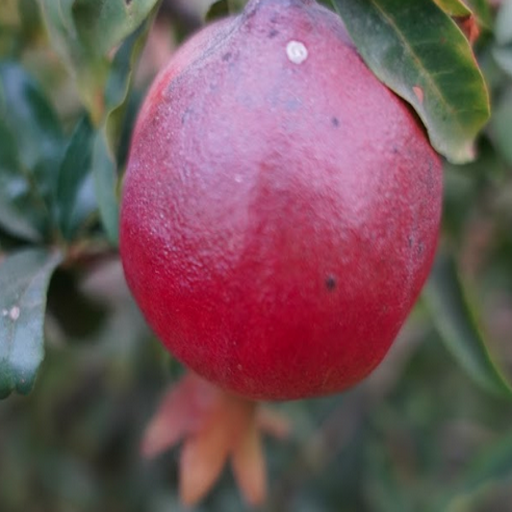
Label: Sunburn